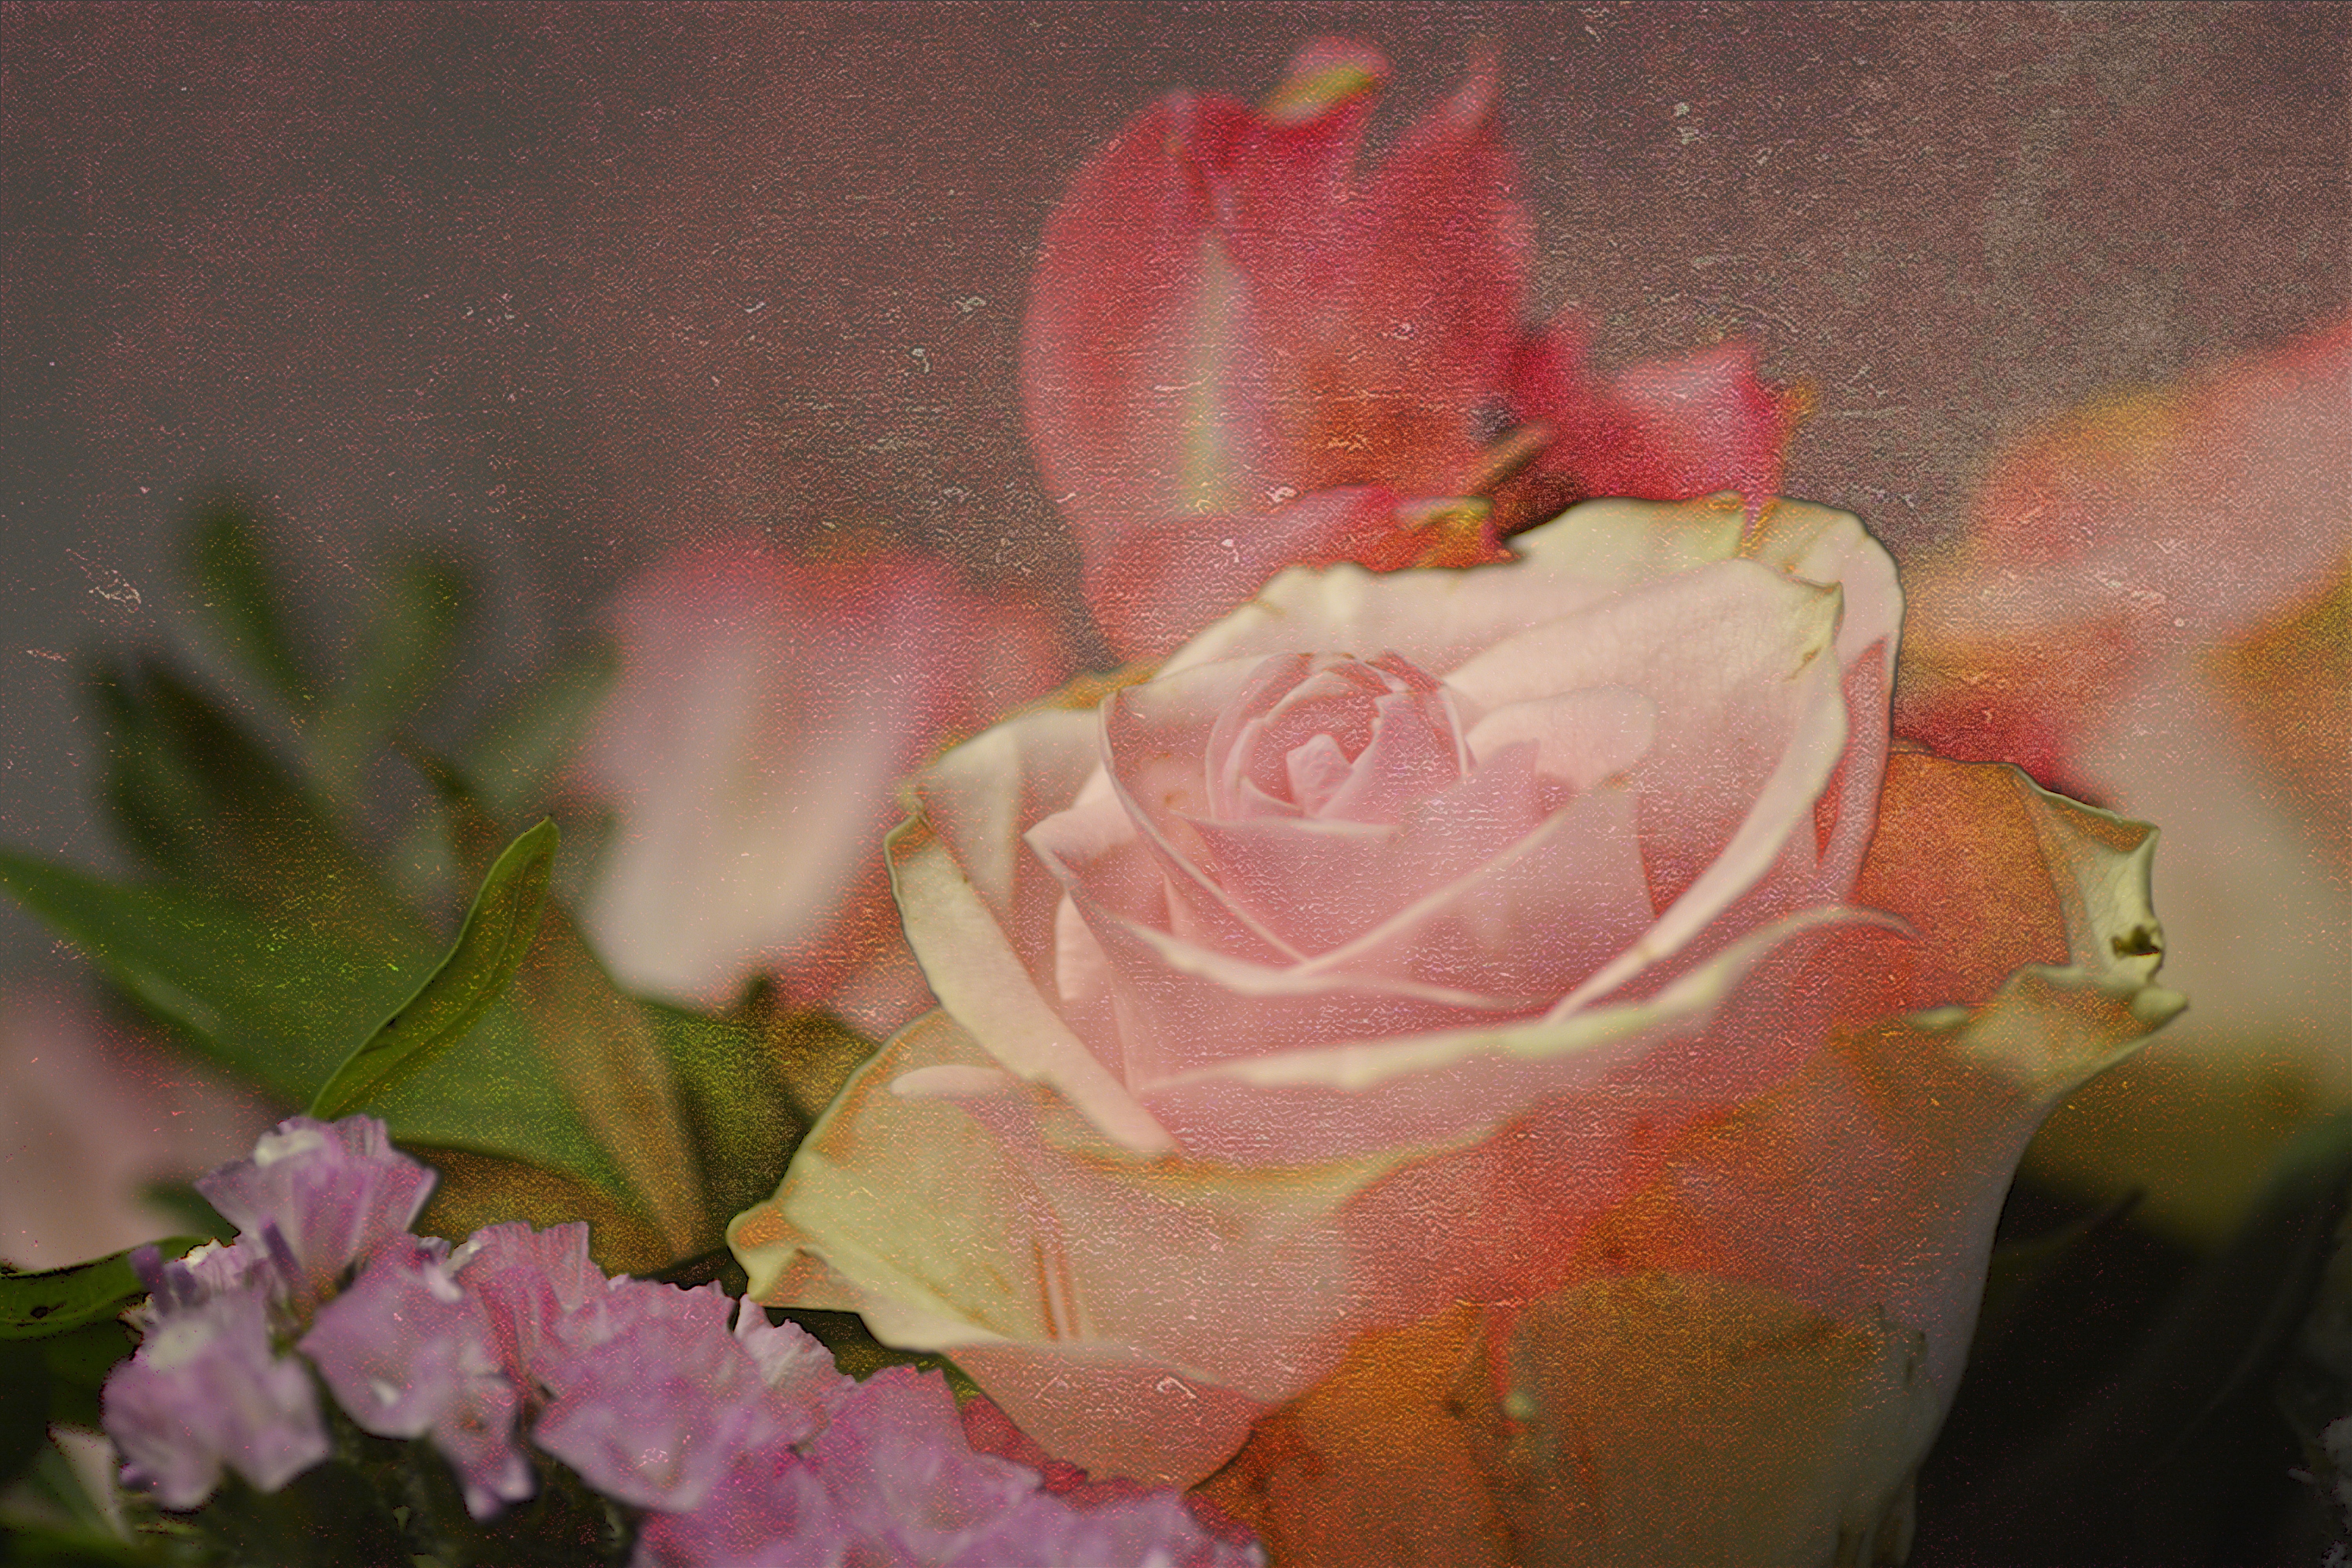
nature, blossom, plant, flower, petal, bloom, bouquet, rose, decoration, romantic, pink, flora, thank you, flowers, close up, floristry, gorgeous, rose bloom, macro photography, valentine's day, flowering plant, garden roses, rose family, land plant, rose order